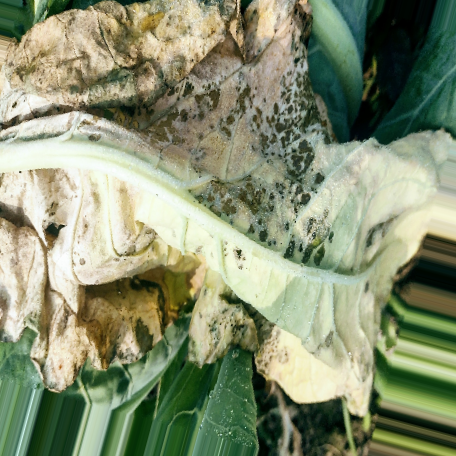
Label: Downy Mildew